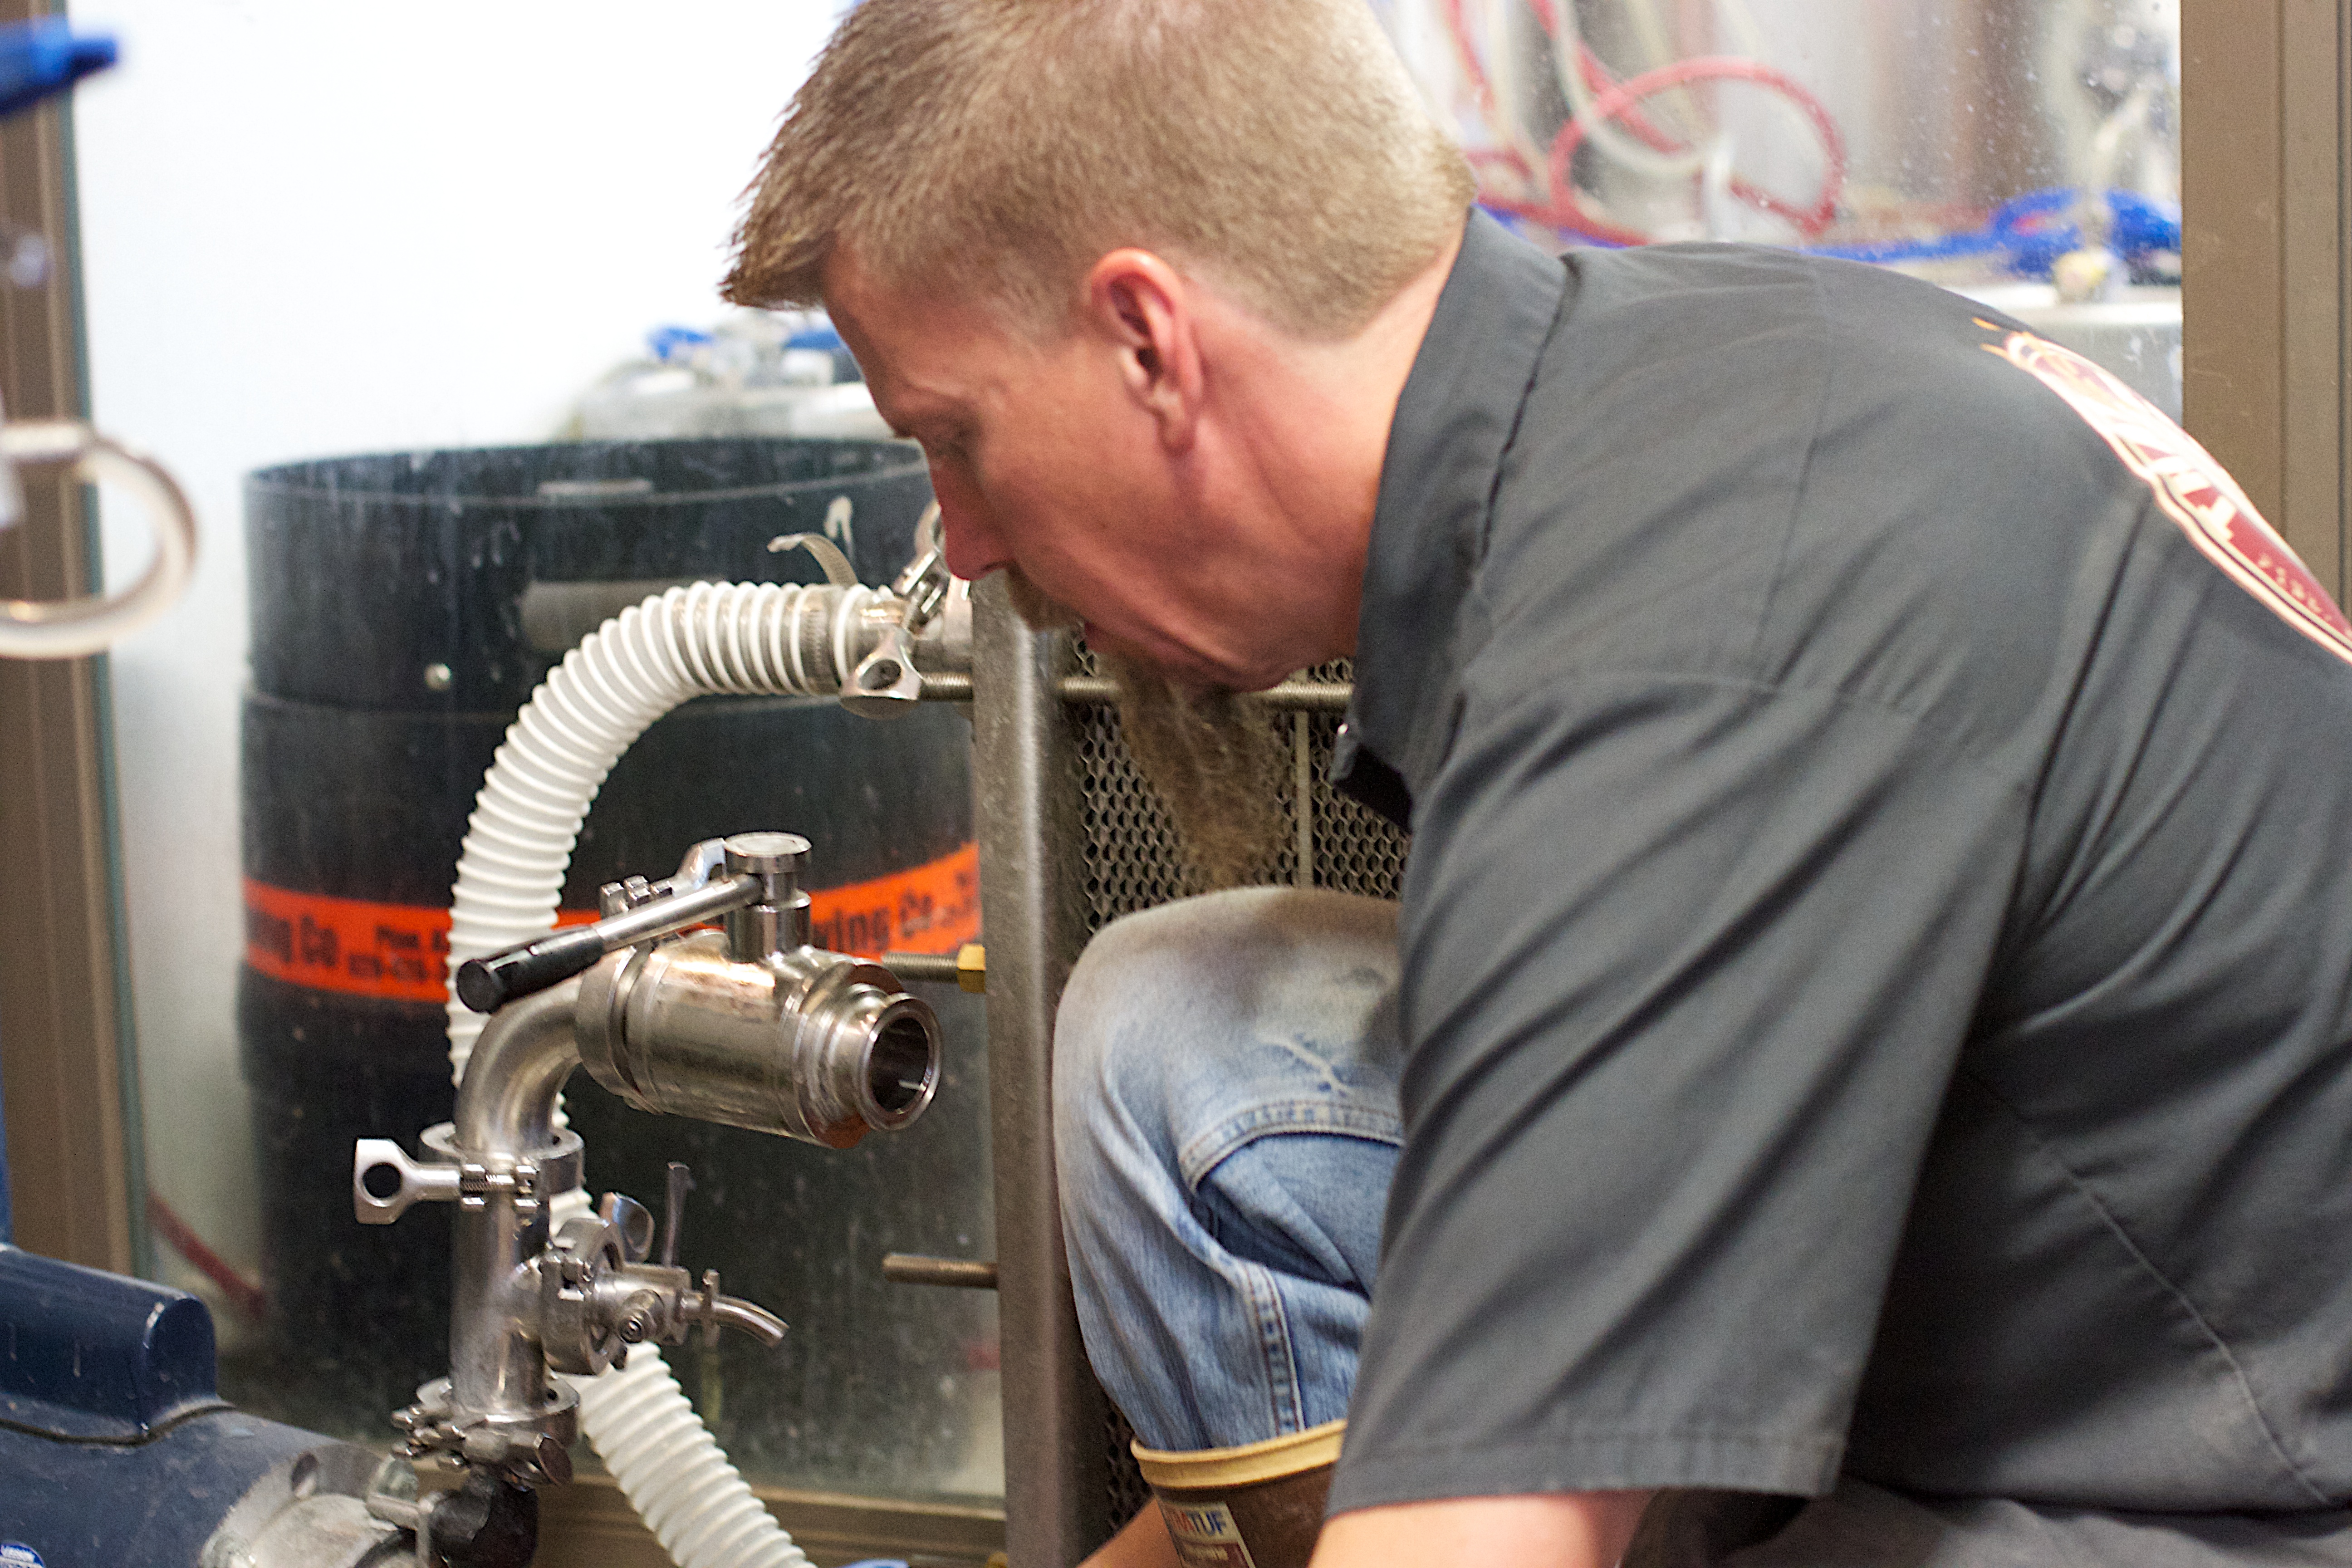
person, machine, profession, beer, thatbrewery, machinist